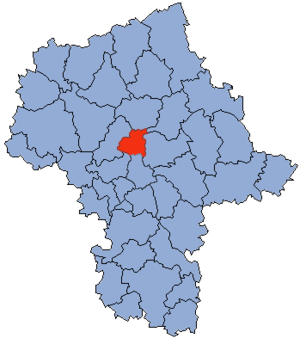
Le powiat de Legionowo est un powiat de la voïvodie de Mazovie, dans le centre-est de la Pologne.